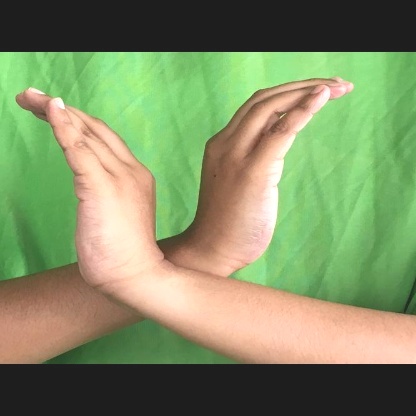
Mudra: Nagabandha